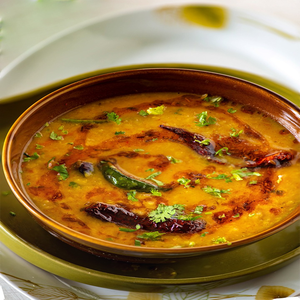
Dish: dal